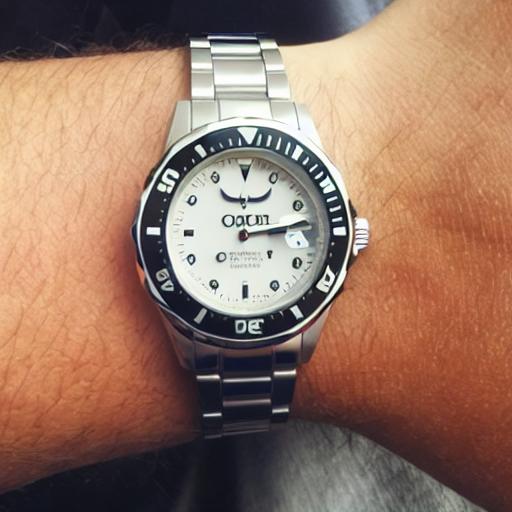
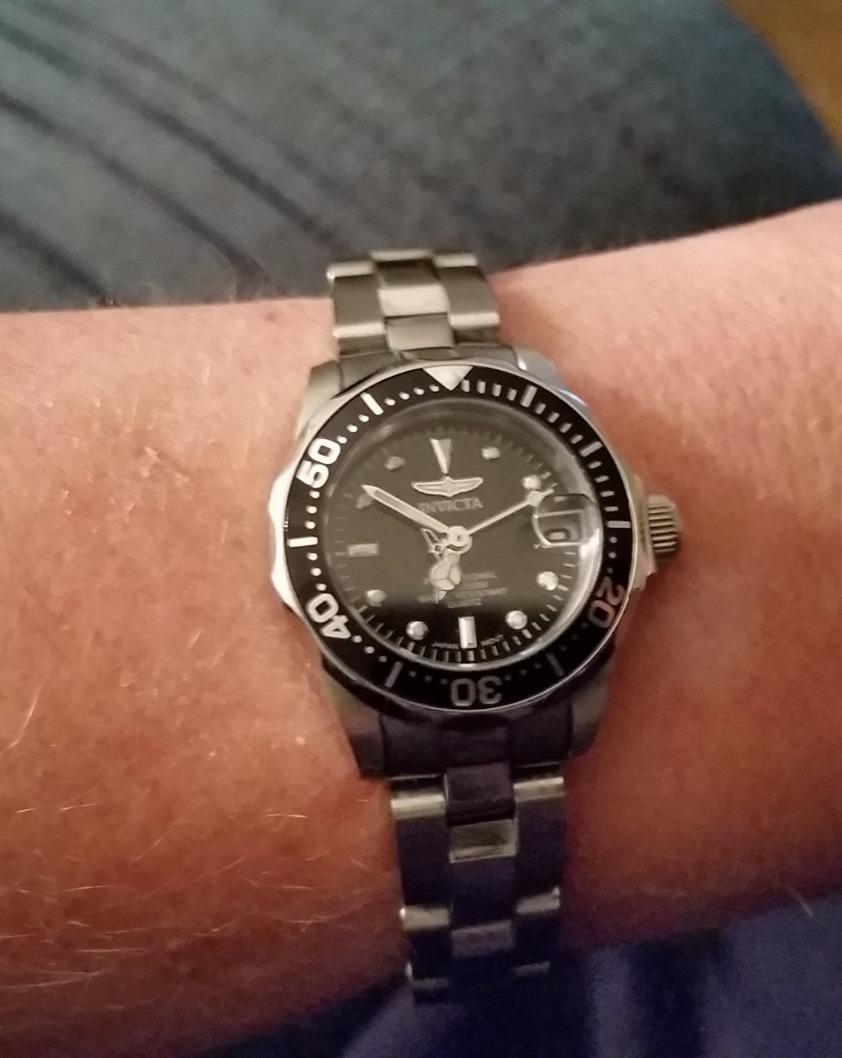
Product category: accessories_watch
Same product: no